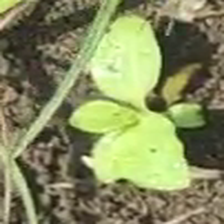
Weed species: Kena_(Commplina_benghalensio)